New Zealand Arboricultural Association

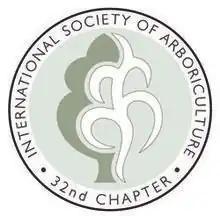
Logo of NZ Arb

The New Zealand Arboricultural Association (NZ Arb) is a national, non-profit organisation for arboriculture within New Zealand.